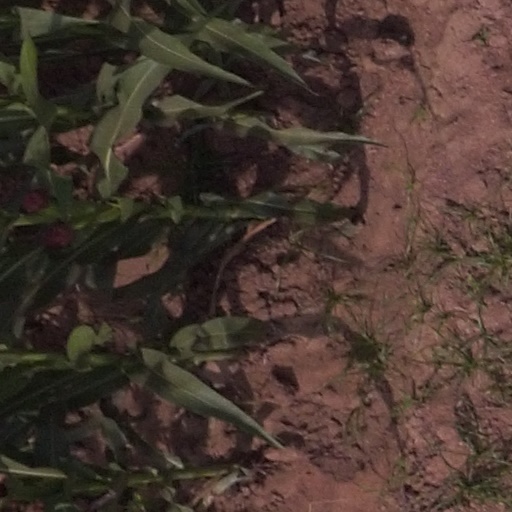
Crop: maize; corn